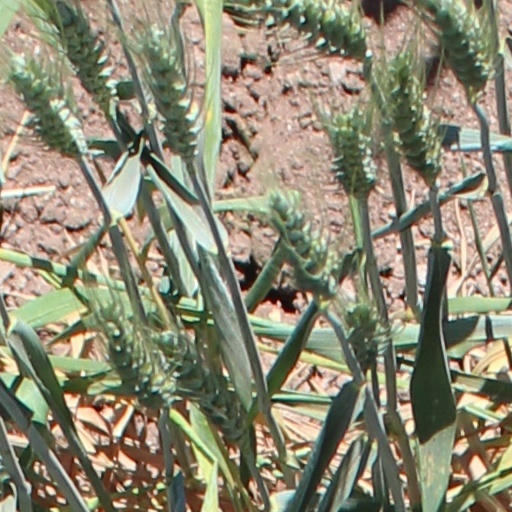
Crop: wheat